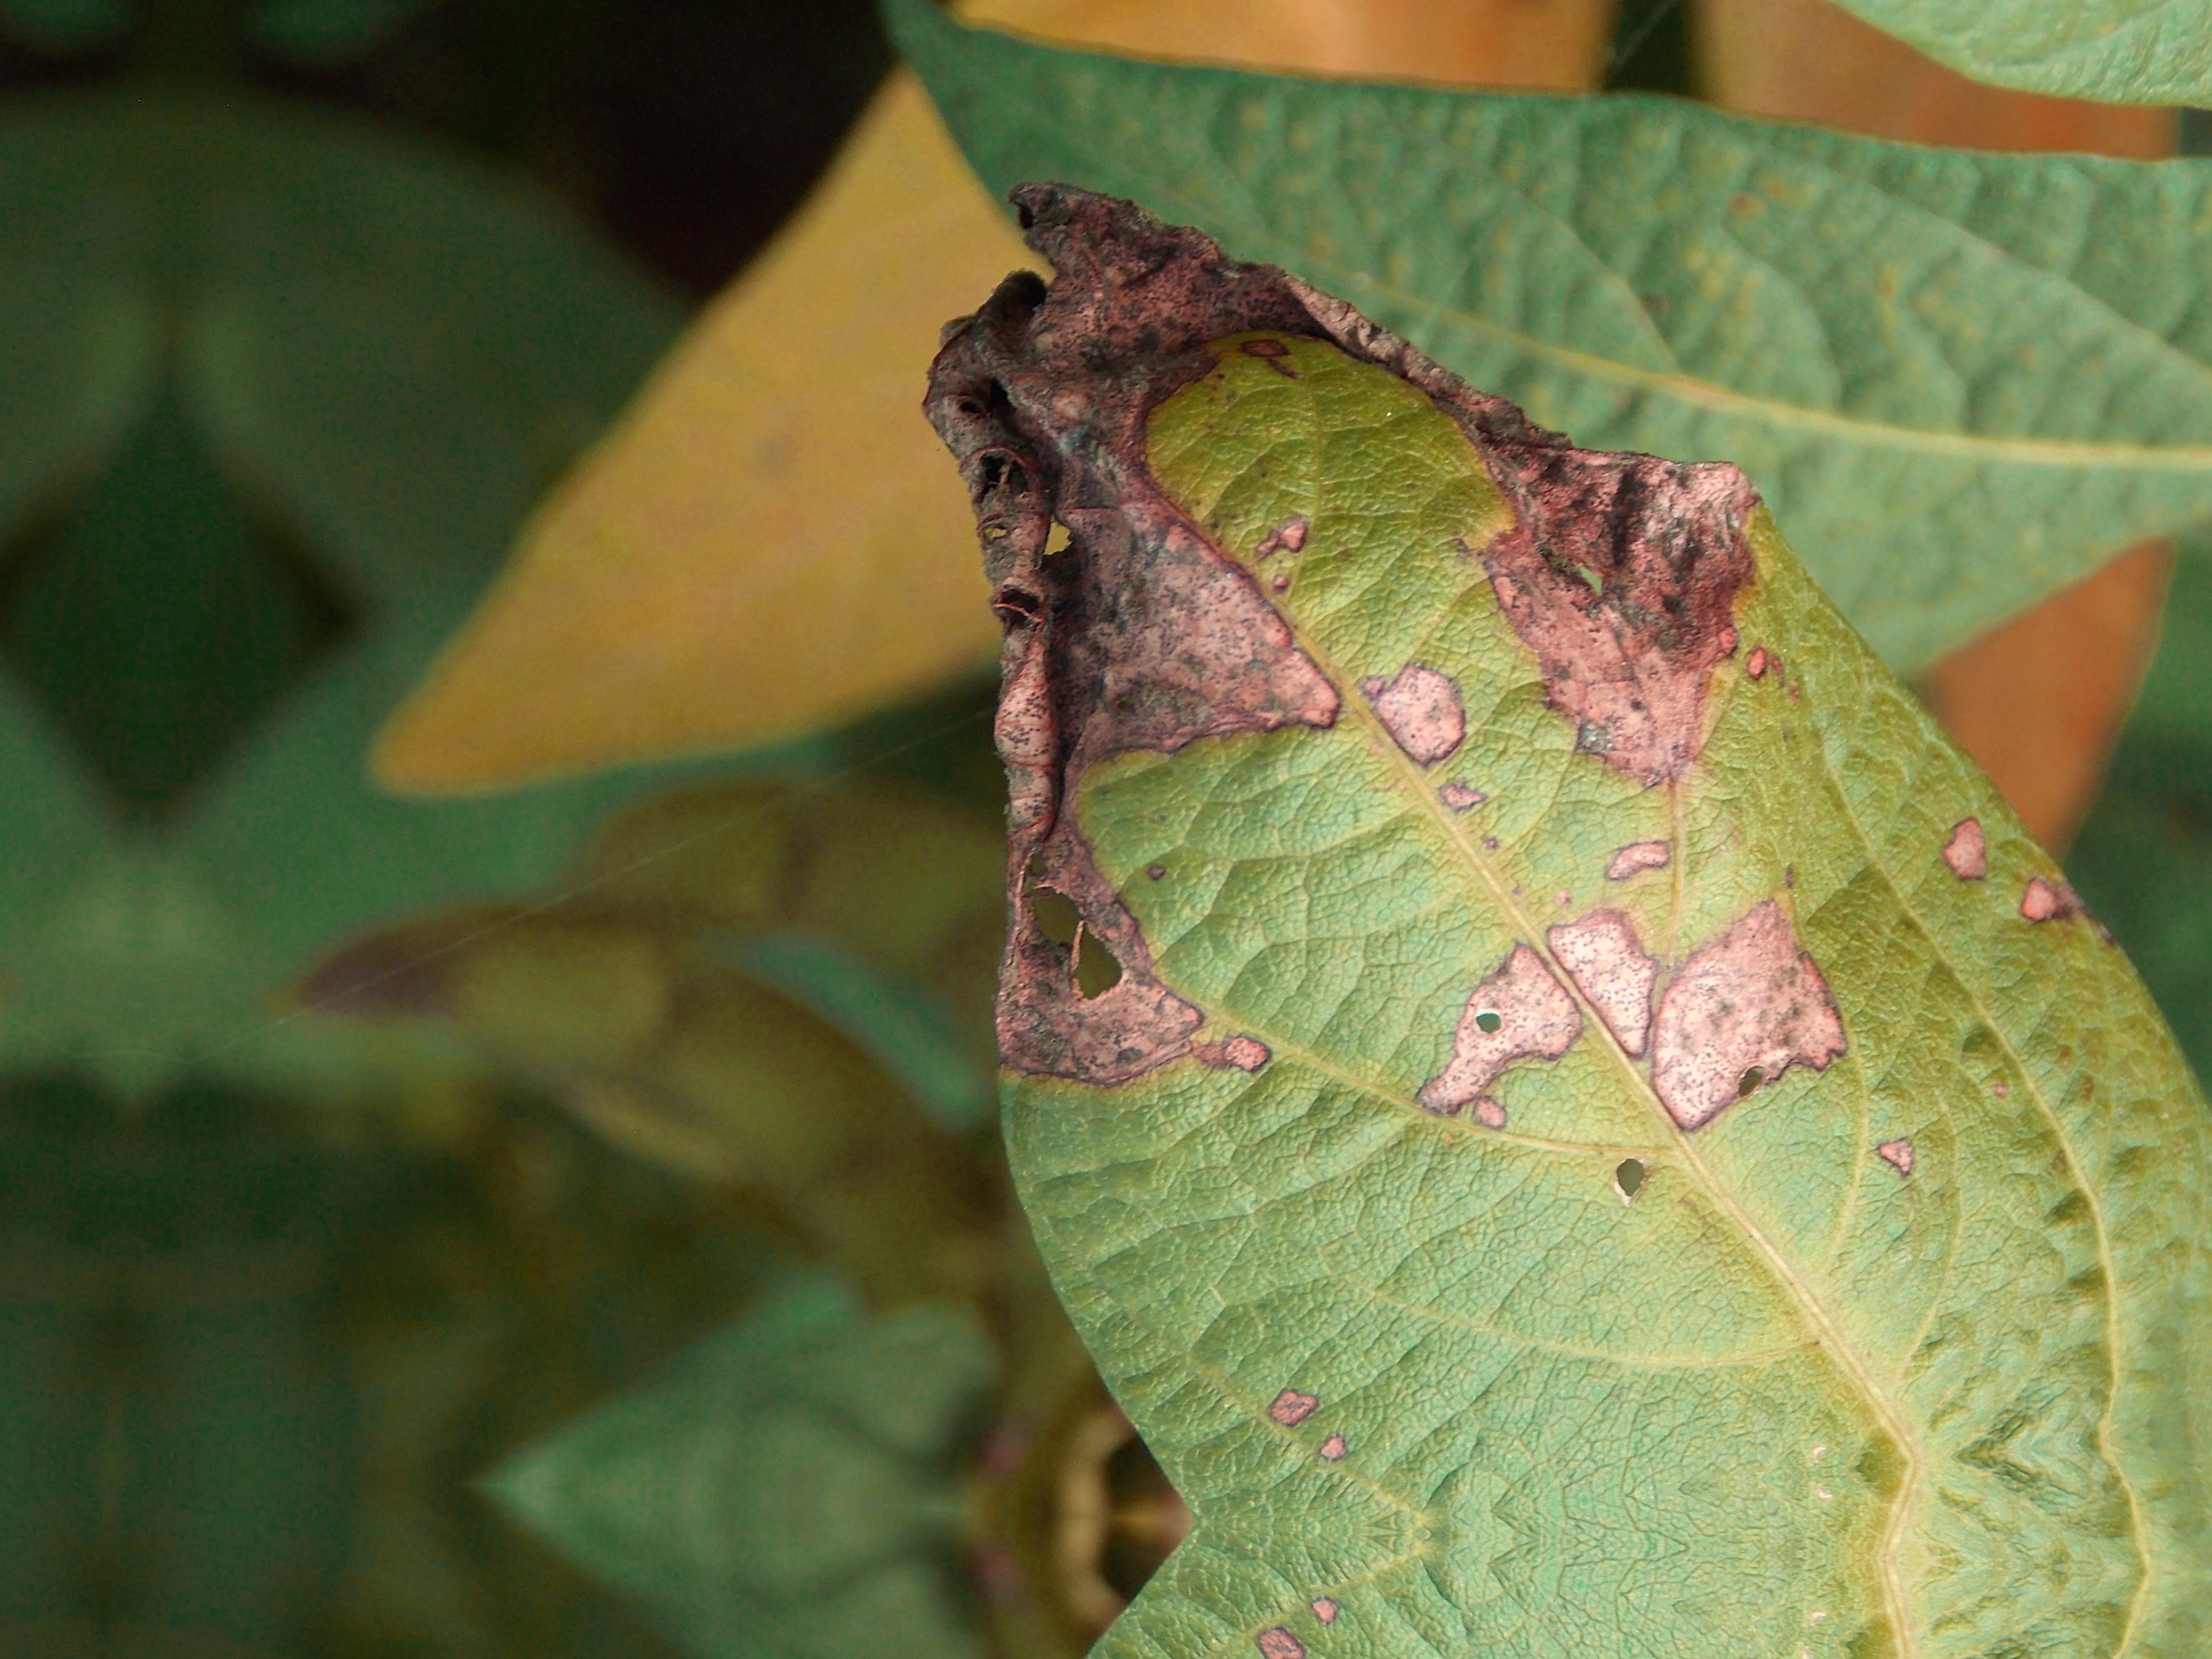
Label: Disease